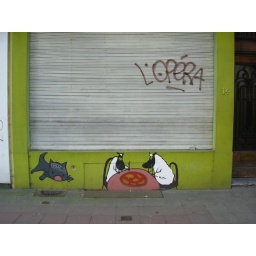
sheep eating pizza in front of a cat